Carrier Air Wing One

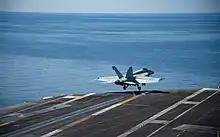
An F/A-18E of VFA-211 launches off "Harry S. Truman", July 2022

The wing again deployed aboard the on 1 December 2021, and was originally headed to the Middle East; however in late December, the ship was held in the Mediterranean Sea due to rising tensions between Russia and Ukraine.